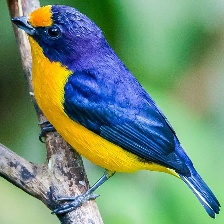
Species: CHESTNET BELLIED EUPHONIA
Scientific name: EUPHONIA PECTORALIS